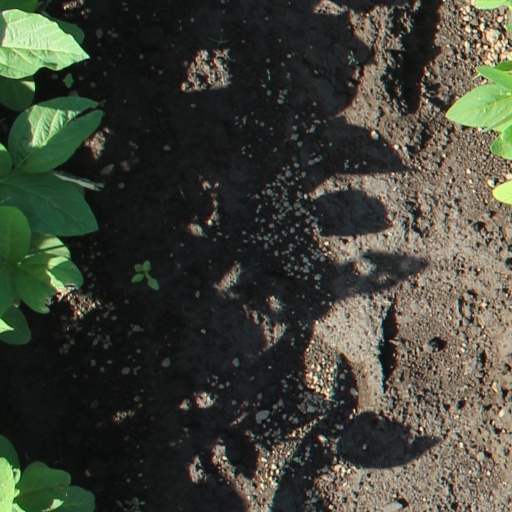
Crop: soybean